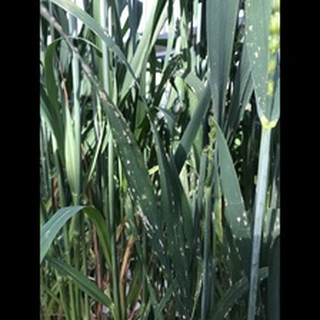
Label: wheat_mildew